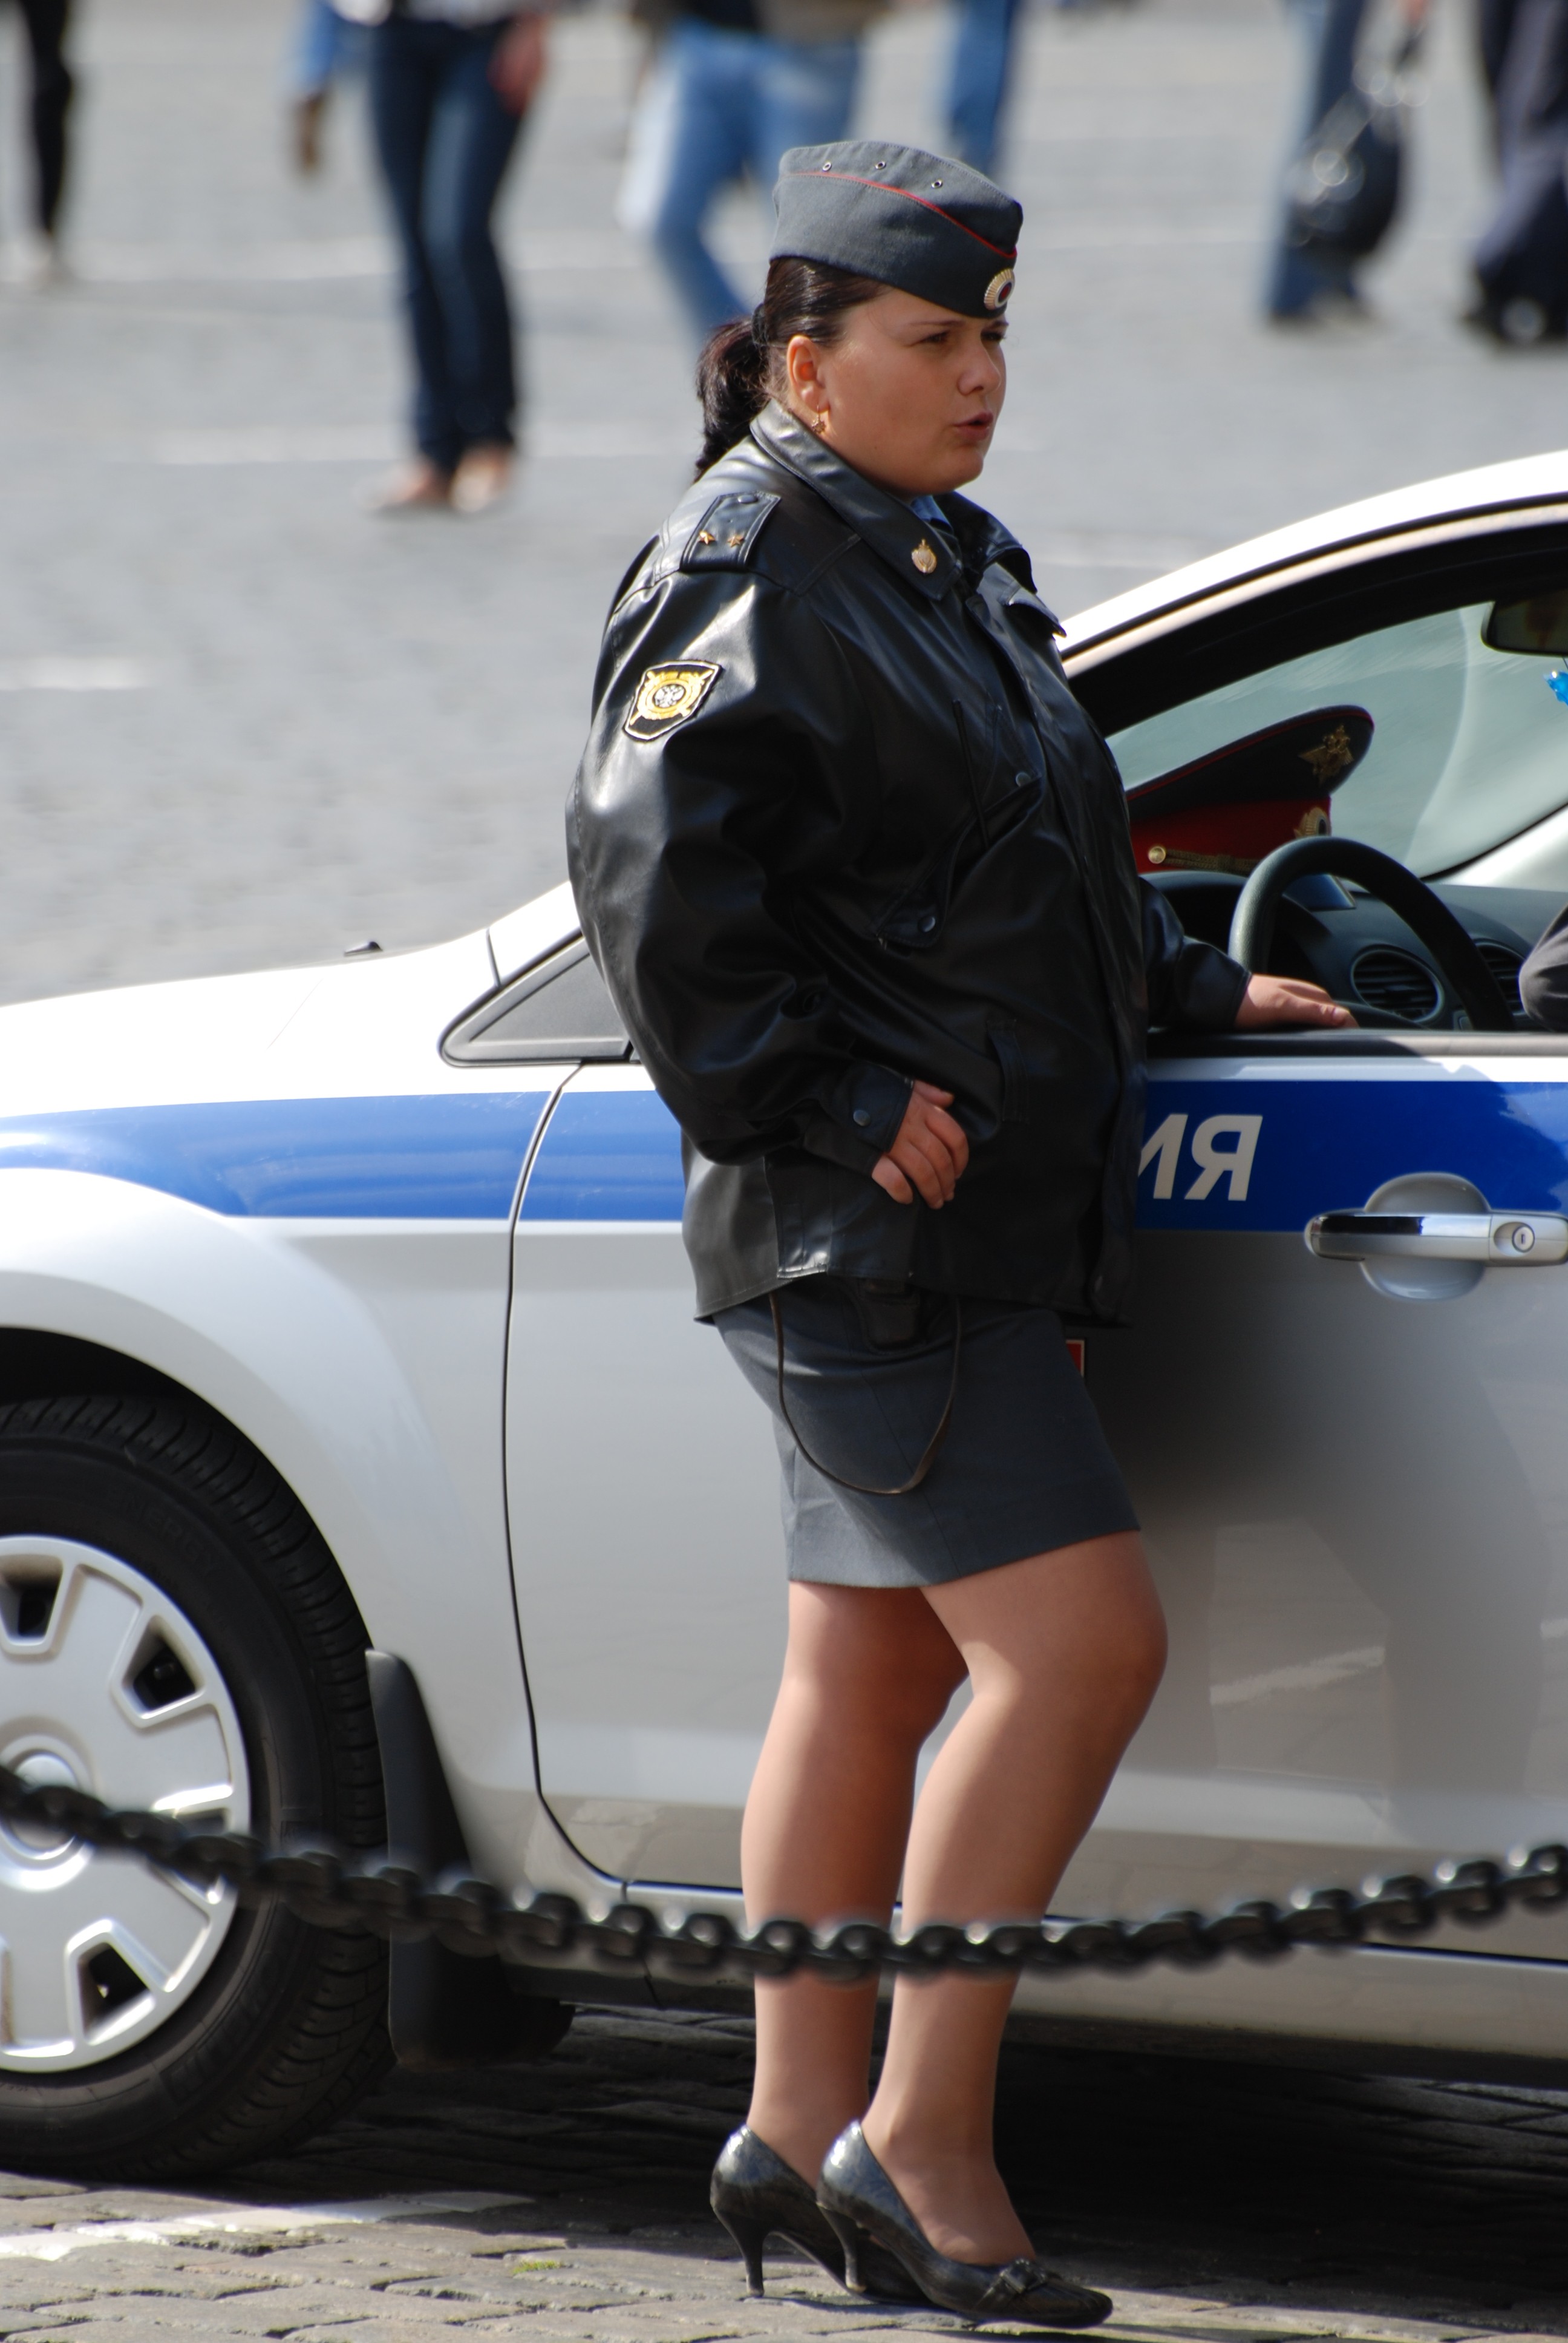
person, car, vehicle, nikon, cool image, police, moscow, russia, d80, moskau, nikond80, moscou, police officer, automobile make